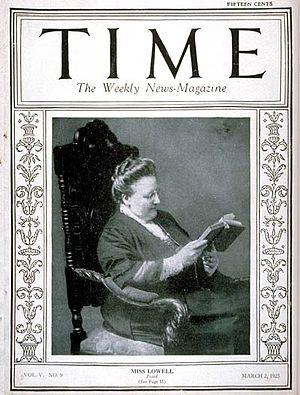
Amy Lawrence Lowell était une poétesse américaine appartenant à l'école imagiste de Brookline, dans le Massachusetts. En 1926 on lui accorda le prix Pulitzer de poésie à titre posthume.